Thomas Legh, 2nd Baron Newton

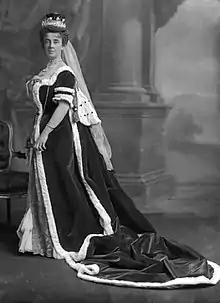
Lady Newton, photographed on 24 June 1902.

Lord Newton married Evelyn Caroline Davenport, daughter of William Bromley-Davenport, in 1880. They had five children, two sons and three daughters. His younger son Sir Piers Legh served as Master of the Household from 1941 to 1953. Lady Newton died in September 1931. Lord Newton survived her by eleven years and died in March, 1942, aged 85. He was succeeded in the barony by his eldest son Richard Legh. The latter's son, Peter Legh, 4th Baron Newton, was also a Conservative politician and government minister.